Ann Marie Buerkle

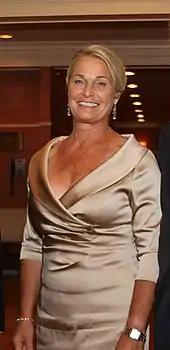
Ann Marie Buerkle, 2010

In redistricting, Buerkle's district was renumbered as the 24th district and made more Democratic. Buerkle was endorsed by the NRA Political Victory Fund. She faced a rematch against Maffei and lost, 48.7 percent to 43.3 percent.